Tanner Bibee

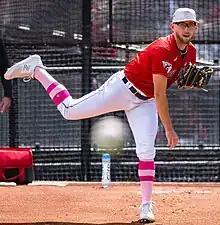
Bibee with the Cleveland Guardians in 2023

Tanner Hayes Bibee (born March 5, 1999) is an American professional baseball pitcher for the Cleveland Guardians of Major League Baseball (MLB). He made his MLB debut in 2023.